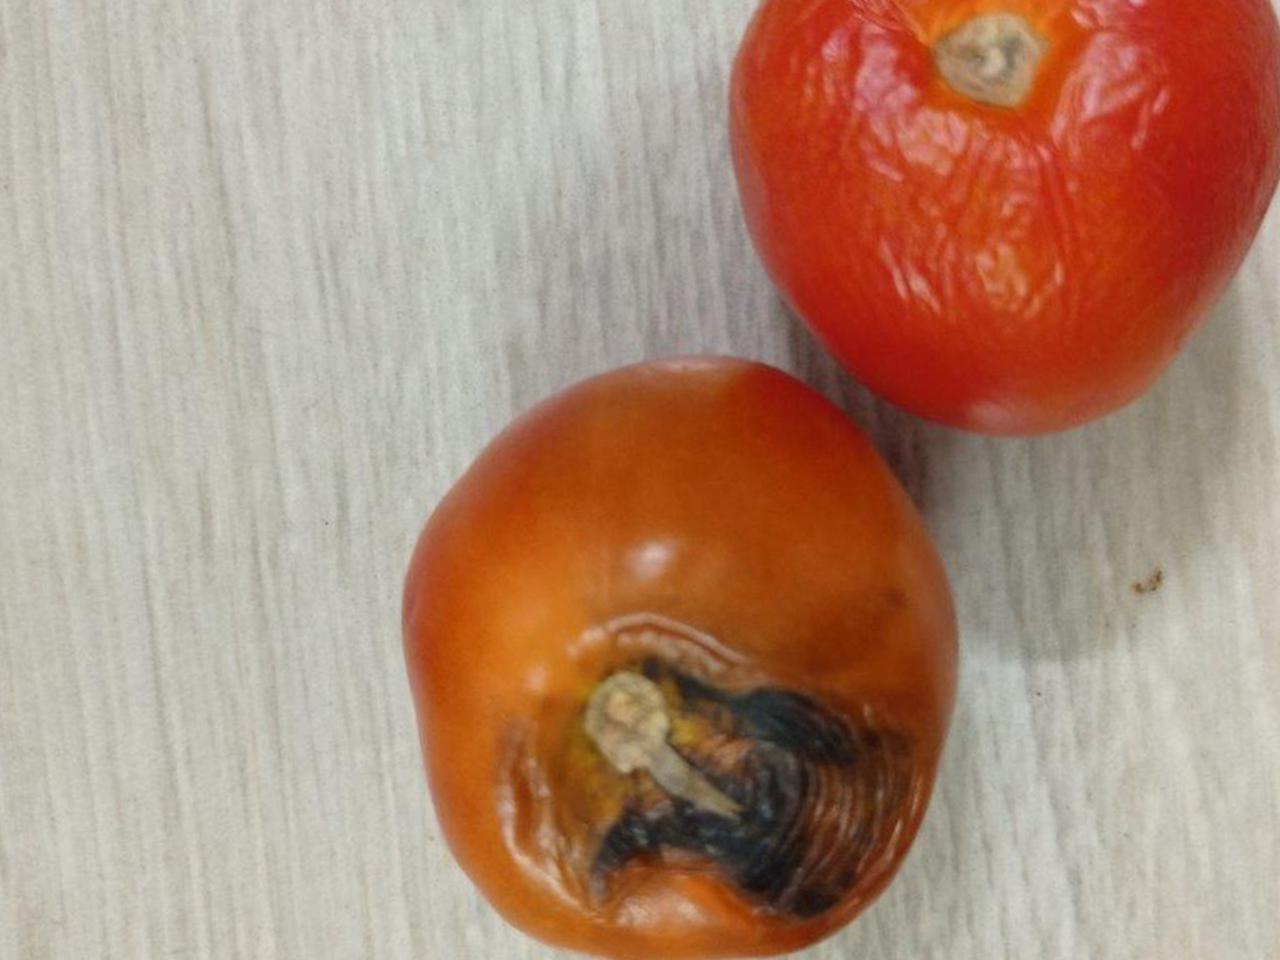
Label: Rotten